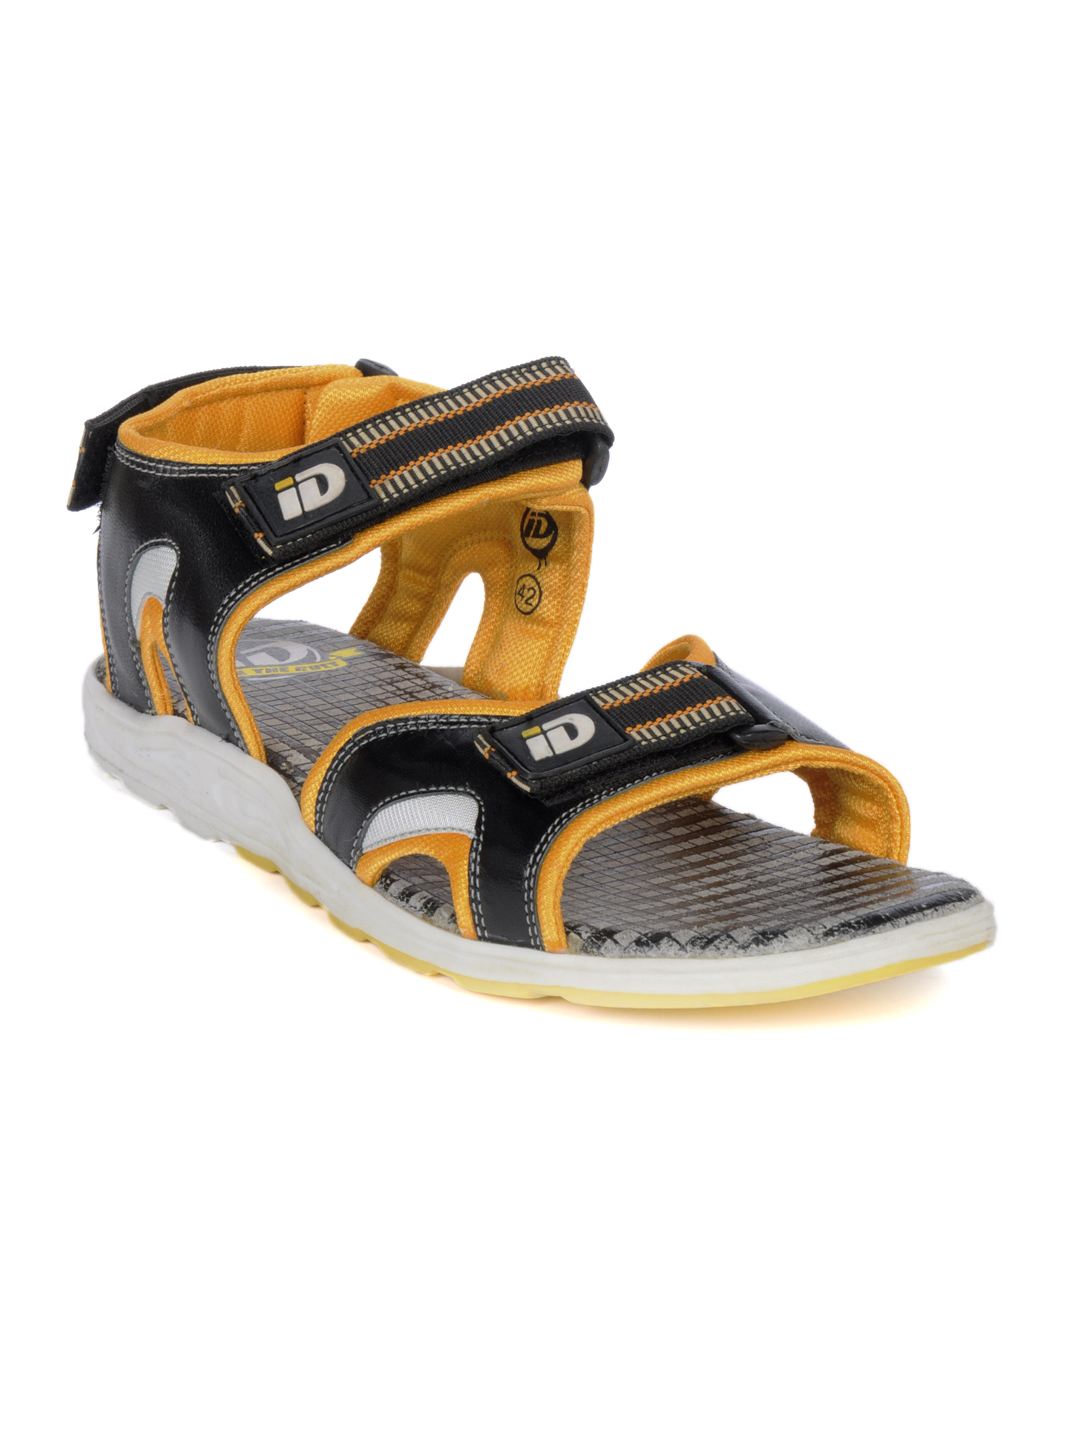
ID Men Black & Yellow Sandals
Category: Footwear / Sandal / Sandals
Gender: Men
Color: Black
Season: Fall 2012
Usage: Casual